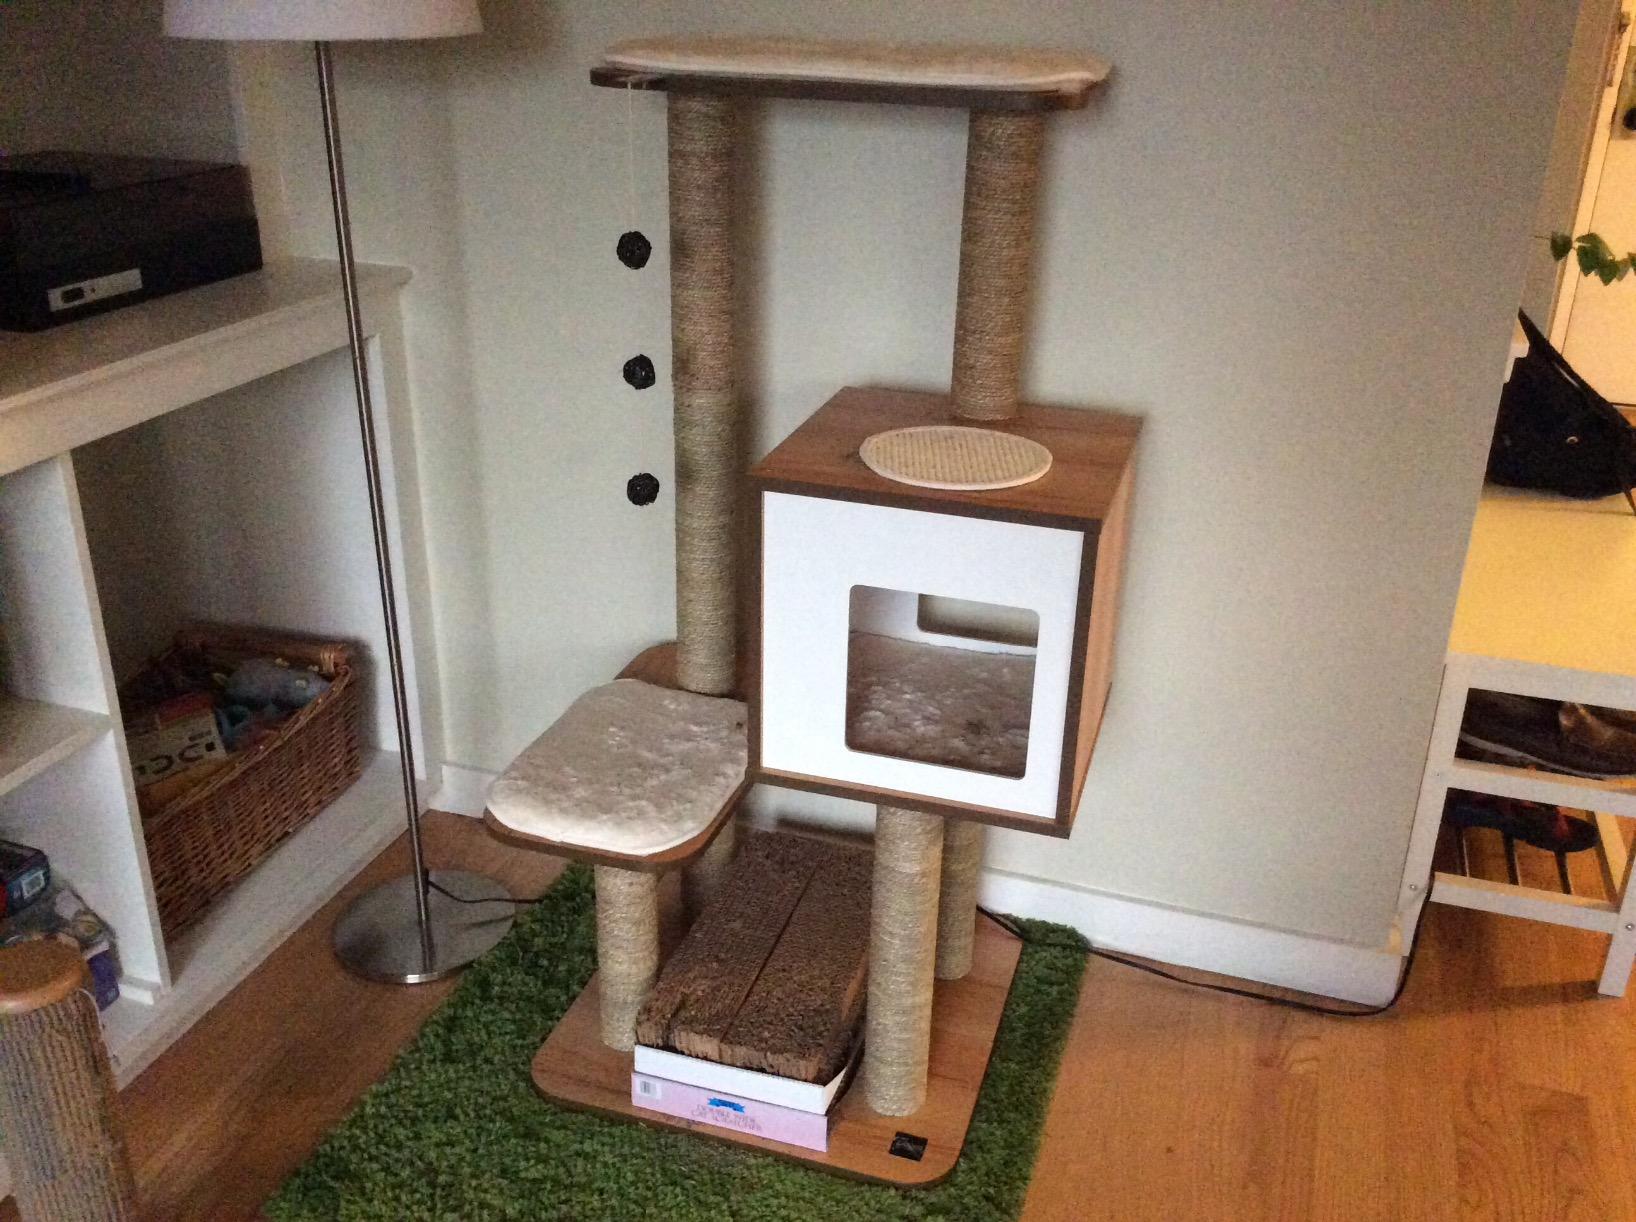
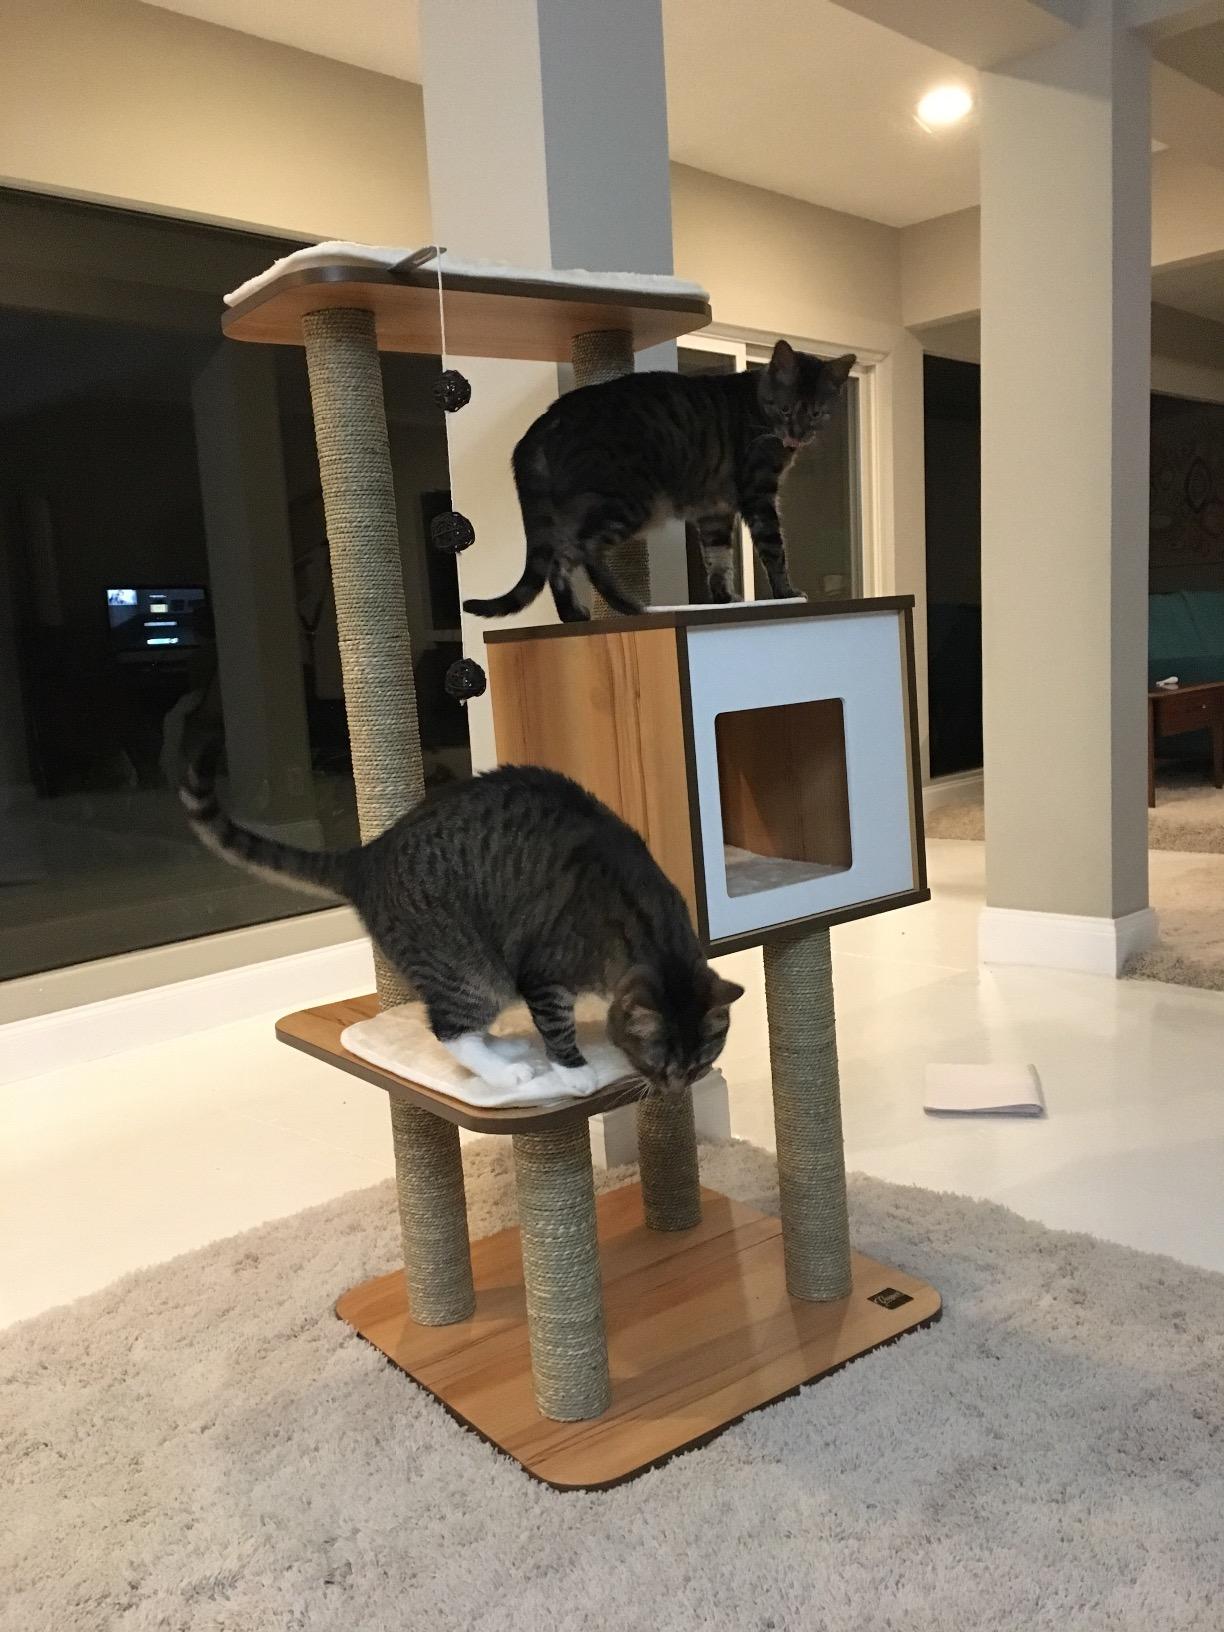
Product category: items_cat tree
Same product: yes